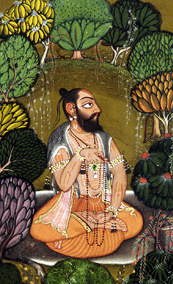
ฤๅษี

ไฟล์:Chyavana.jpg|thumb|right|250px|ชยวัน|ชยวนฤๅษีผู้เลื่องชื่อในเทพปกรณัมฮินดู
ฤๅษี หรือ ฤษี (ภาษาสันสกฤต|สันสกฤต: ṛṣi; เทวนาครี: ऋषि) ภาษาสันสกฤตอ่านว่า ฤษิ หมายความว่า ผู้แต่งพระเวท หรือผู้เห็น ฤๅษีเป็นนักบวชพวกหนึ่ง มีมาก่อนพุทธกาล สละบ้านเรือนออกไปบำเพ็ญพรตแสวงหาความสงบ ตามสถานที่สงัดต่างๆ ในป่าเขาหรือถ้ำ และเดิมมักเป็นหญิง ซึ่งเรียก "ฤษิก" (rishika)Swami Vivekananda public lecture, Vedanta Voice of Freedom, ISBN 0-91635663-9, p.43 ตามความในคัมภีร์สารวานุกรมนี (Sarvanukramani) ในบรรดาผู้แต่งฤคเวทนั้น เป็นฤษีหญิงถึงยี่สิบคน
ฤษี อาจหมายถึงมุนี () ฤษี อีกความหมายหนึ่งคือ ฤษีเพศชาย ส่วน "ฤษิณี" หมายถึง ฤษีเพศหญิง ฤษีที่มีชื่อเสียงชื่อ ฤษี วยาส ผู้สร้างโศลกเรื่องมหากาพย์ภารตะ ซึ่งเป็นมหากาพย์ที่มีจำนวนโศลกมากจำนวนประมาณถึง 1 แสนโศลก ตำนานเล่าว่า ฤๅษีเวทวฺยาส หรือ กฤษฺณ ไทฺวปายน เป็นปู่ของสองพี่น้องตระกูลเการพและปาณฑพ และเป็นเหลนใหญ่ของท้าวภรต คัมภีร์โบราณของฮินดูระบุไว้ว่า ท้าวภรต (ภะ-ระ-ตะ) ผู้นี้เป็นโอรสท้าวทุษยันต์ อันเกิดจากนางศกุนตลาหนังสือภารตวิทยา ISBN 9789747236118
== อ้างอิง ==
== ดูเพิ่ม ==
* พระสงฆ์
* ชีพราหมณ์
* บาทหลวง
* โยคี
* ชีเปลือย
* เดียรถีย์
หมวดหมู่:ฤๅษี|
หมวดหมู่:ศาสนา
หมวดหมู่:บุคคลในศาสนา